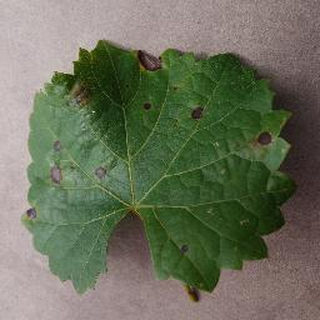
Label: grape_black_rot